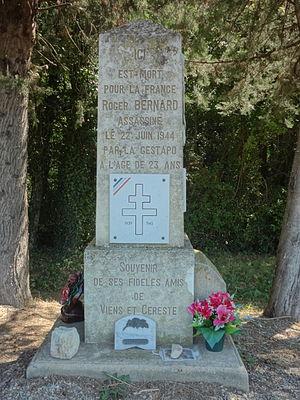
Saint-Martin-de-Castillon est une commune française, située dans le département de Vaucluse en région Provence-Alpes-Côte d'Azur.
Céreste est une commune française située dans le département des Alpes-de-Haute-Provence, en région Provence-Alpes-Côte d'Azur.